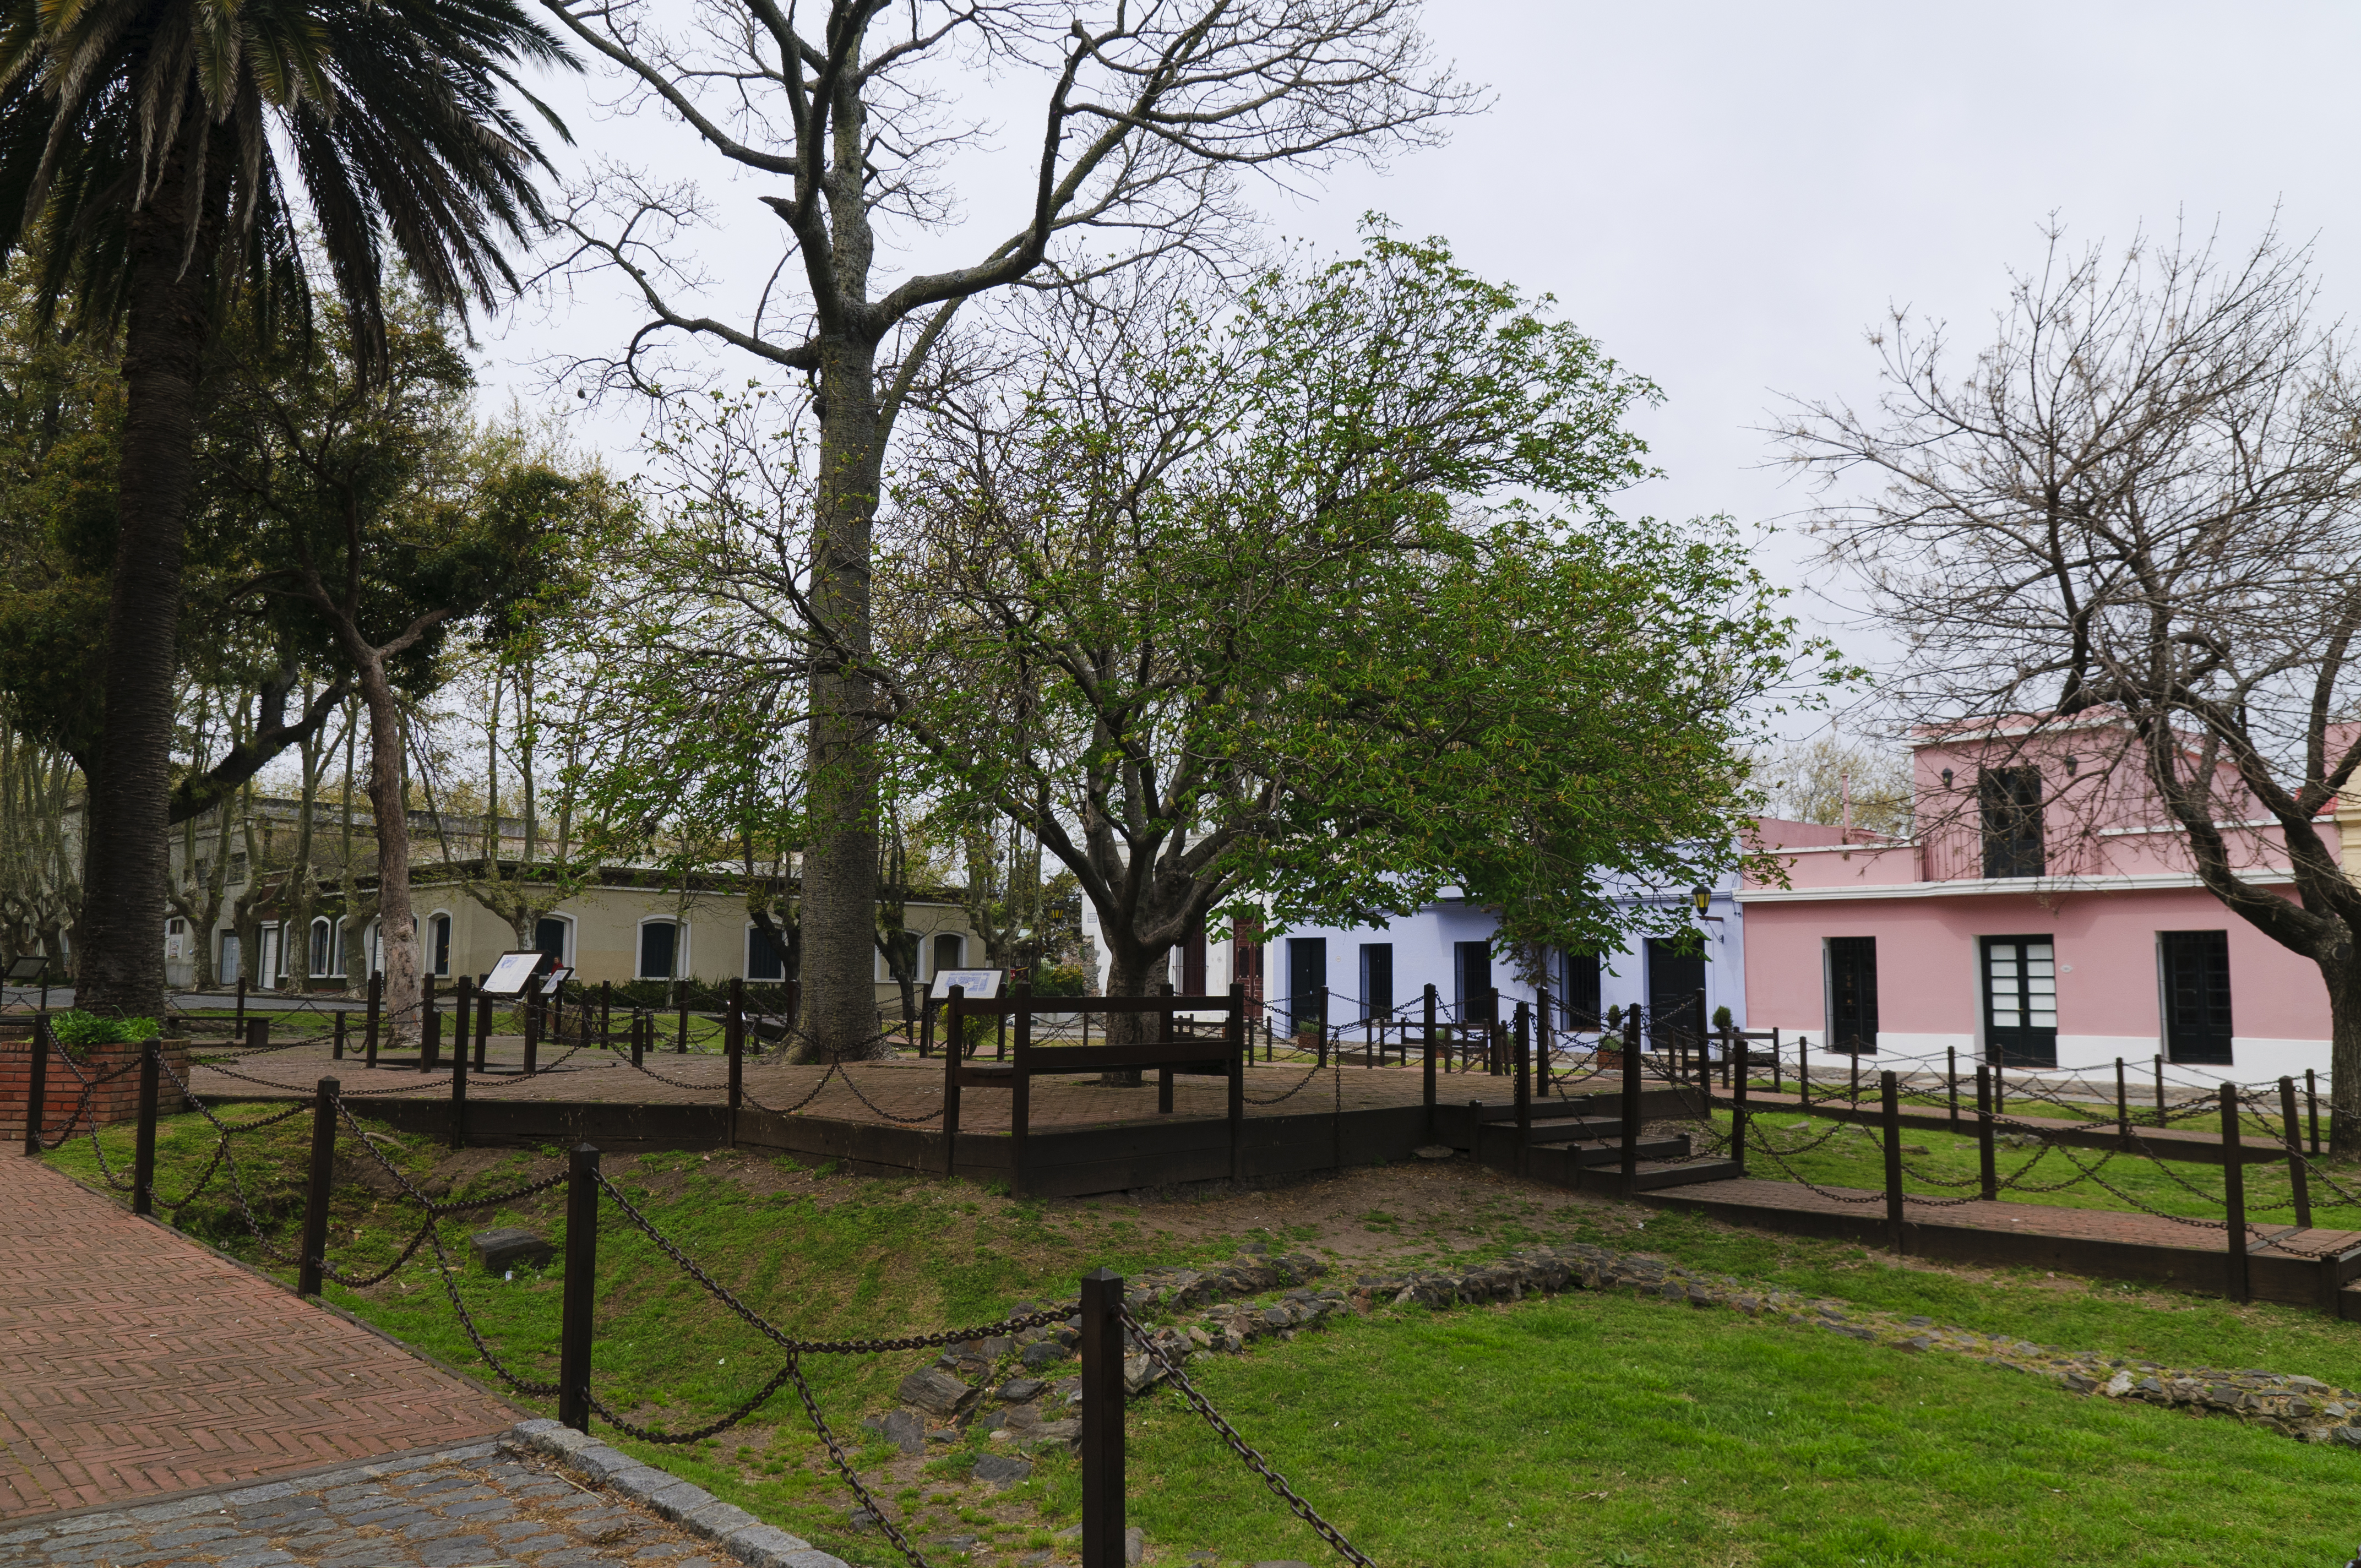
tree, house, flower, city, home, park, nikon, waterway, argentina, estate, buenosaires, aires, d300, approved, neighbourhood, residential area, human settlement